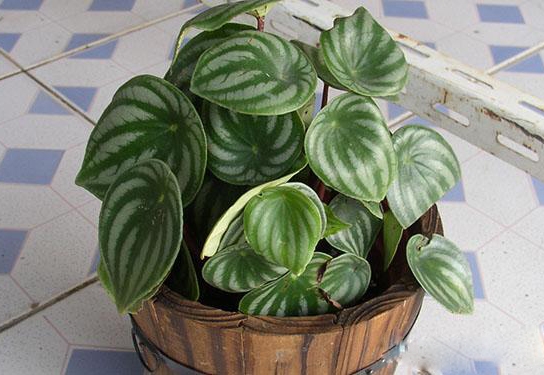
Label: trash